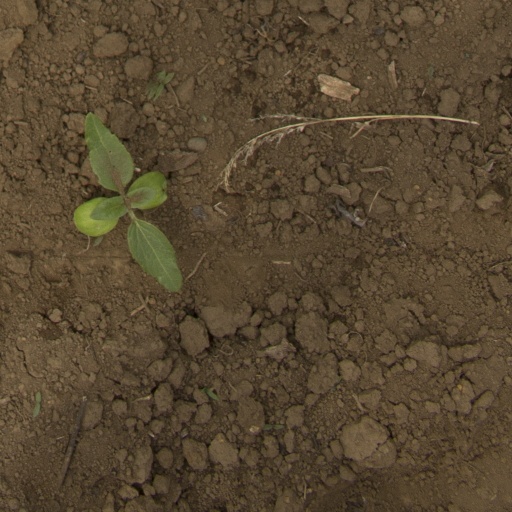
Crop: Jerusalem artichoke